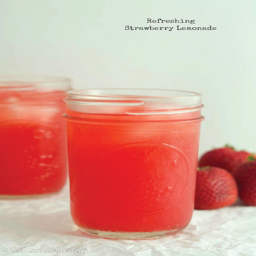
nothing sounds better in the summer than a refreshing drink of beverage .